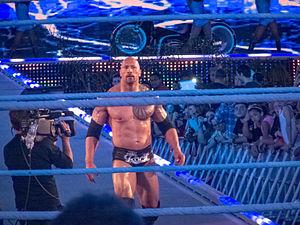
Dwayne Johnson [ˈdweɪn ˈd͡ʒɑnsən], également connu sous le nom de scène The Rock, est un acteur, catcheur et producteur américano-canadien, né le 2 mai 1972 à Hayward. Issu d'une famille de lutteurs, il devient lui aussi catcheur. Il a travaillé à la World Wrestling Federation / Entertainment jusqu'en 2004 puis est revenu à la compétition de février 2011 jusqu'en avril 2013 et fait occasionnellement quelques apparitions.